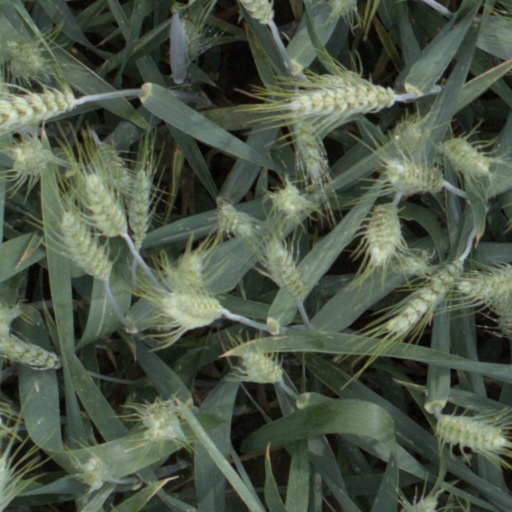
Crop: wheat